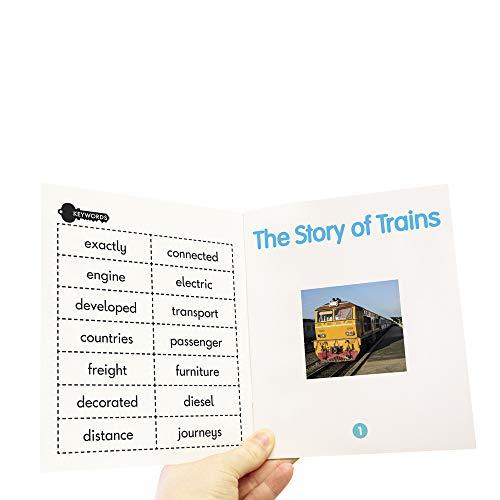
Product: Junior Learning Fantail Books Turquoise Non Fiction Educational Action Games
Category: Toys & Games | Learning & Education
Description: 8 non fiction turquoise book banded readers.
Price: $19.68
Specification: ProductDimensions:0.8x6.8x5.5inches|ItemWeight:12ounces|ShippingWeight:12ounces(Viewshippingratesandpolicies)|DomesticShipping:ItemcanbeshippedwithinU.S.|InternationalShipping:Thisitemisnoteligibleforinternationalshipping.LearnMore|ASIN:B077BY4QY4|Itemmodelnumber:JL447|Manufacturerrecommendedage:6-10years